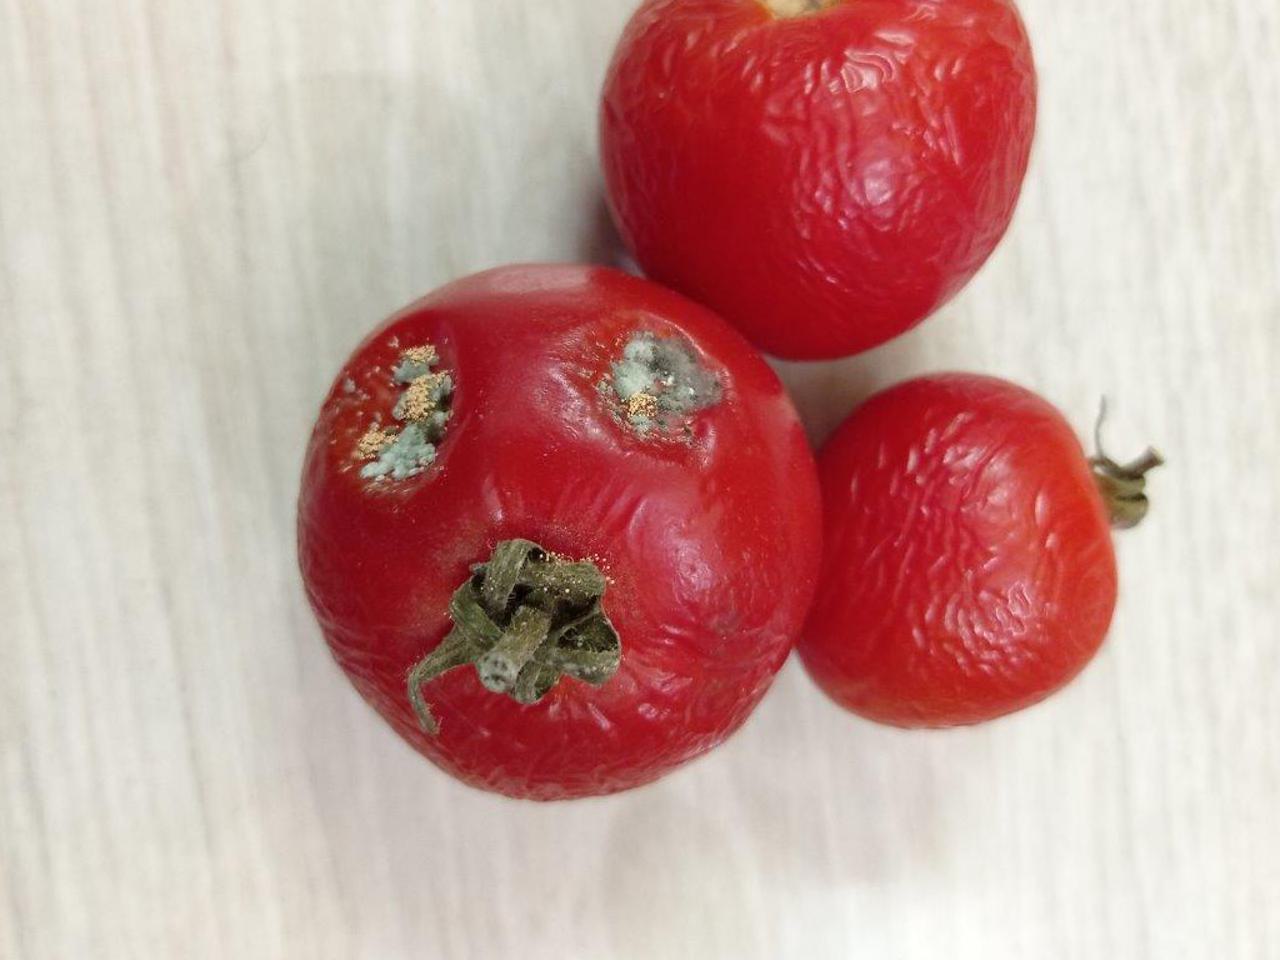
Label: Rotten